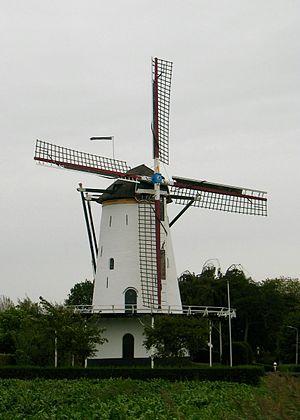
Cet article recense les moulins à vent de la province de Zélande, aux Pays-Bas.